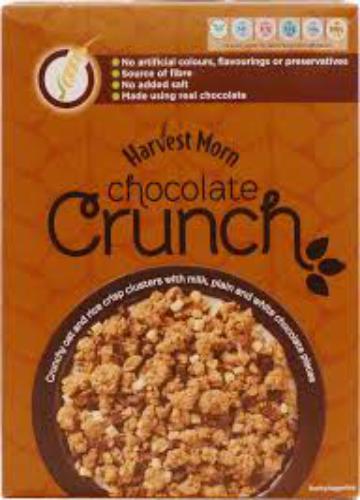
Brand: Harvest Crunch
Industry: Food